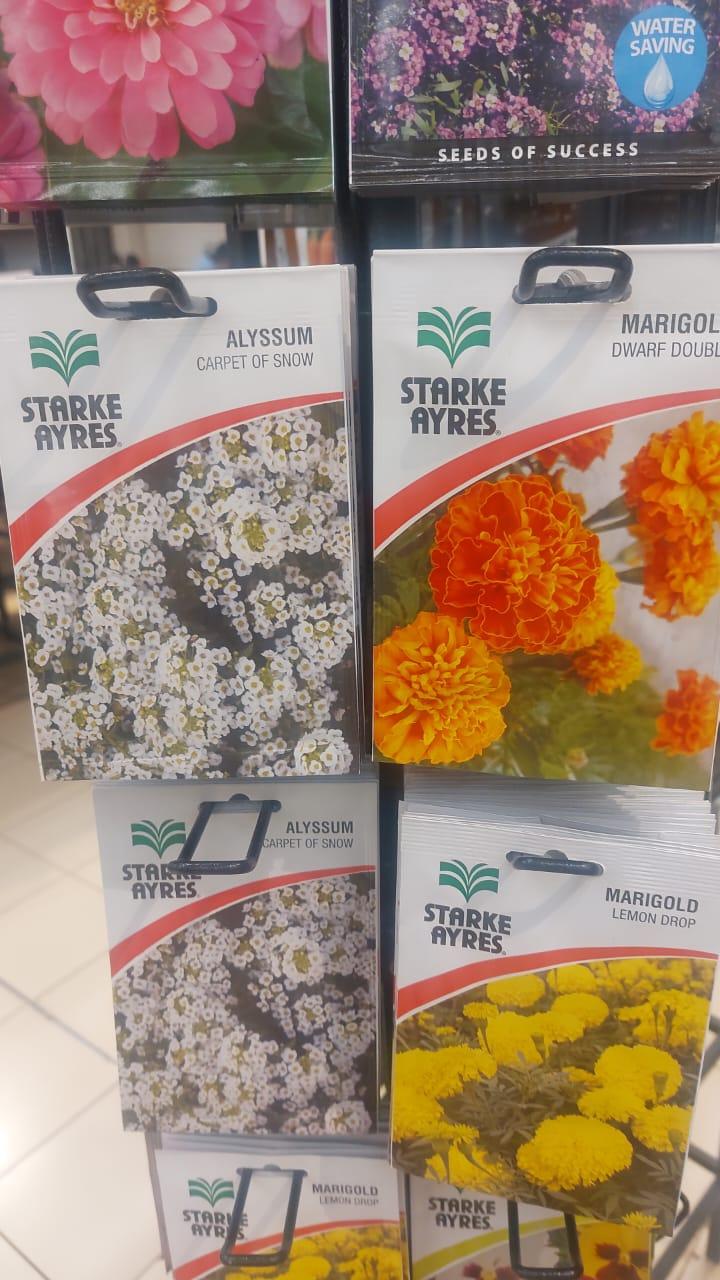
Vifungashio mbalimbali vya mbegu vilivyobeba rangi tofauti zikiwa na picha, mimea na matunda yaliyostawi vizuri ikiashiria ubora wa mbegu hizi. Juu ya kifungashio kuna maandishi "start ardhi" ikiwa ni alama ya kuaminika katika kilimo cha mbegu bora.